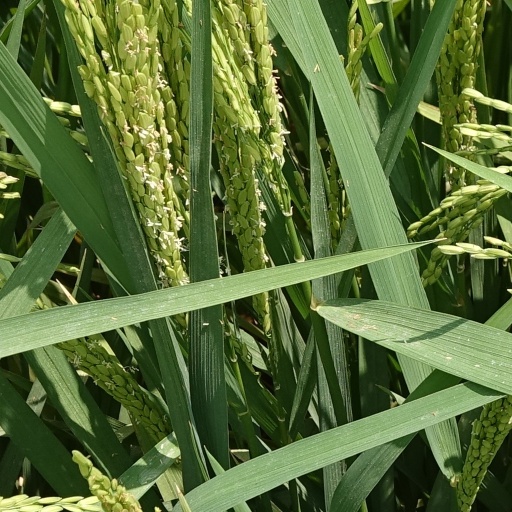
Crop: rice